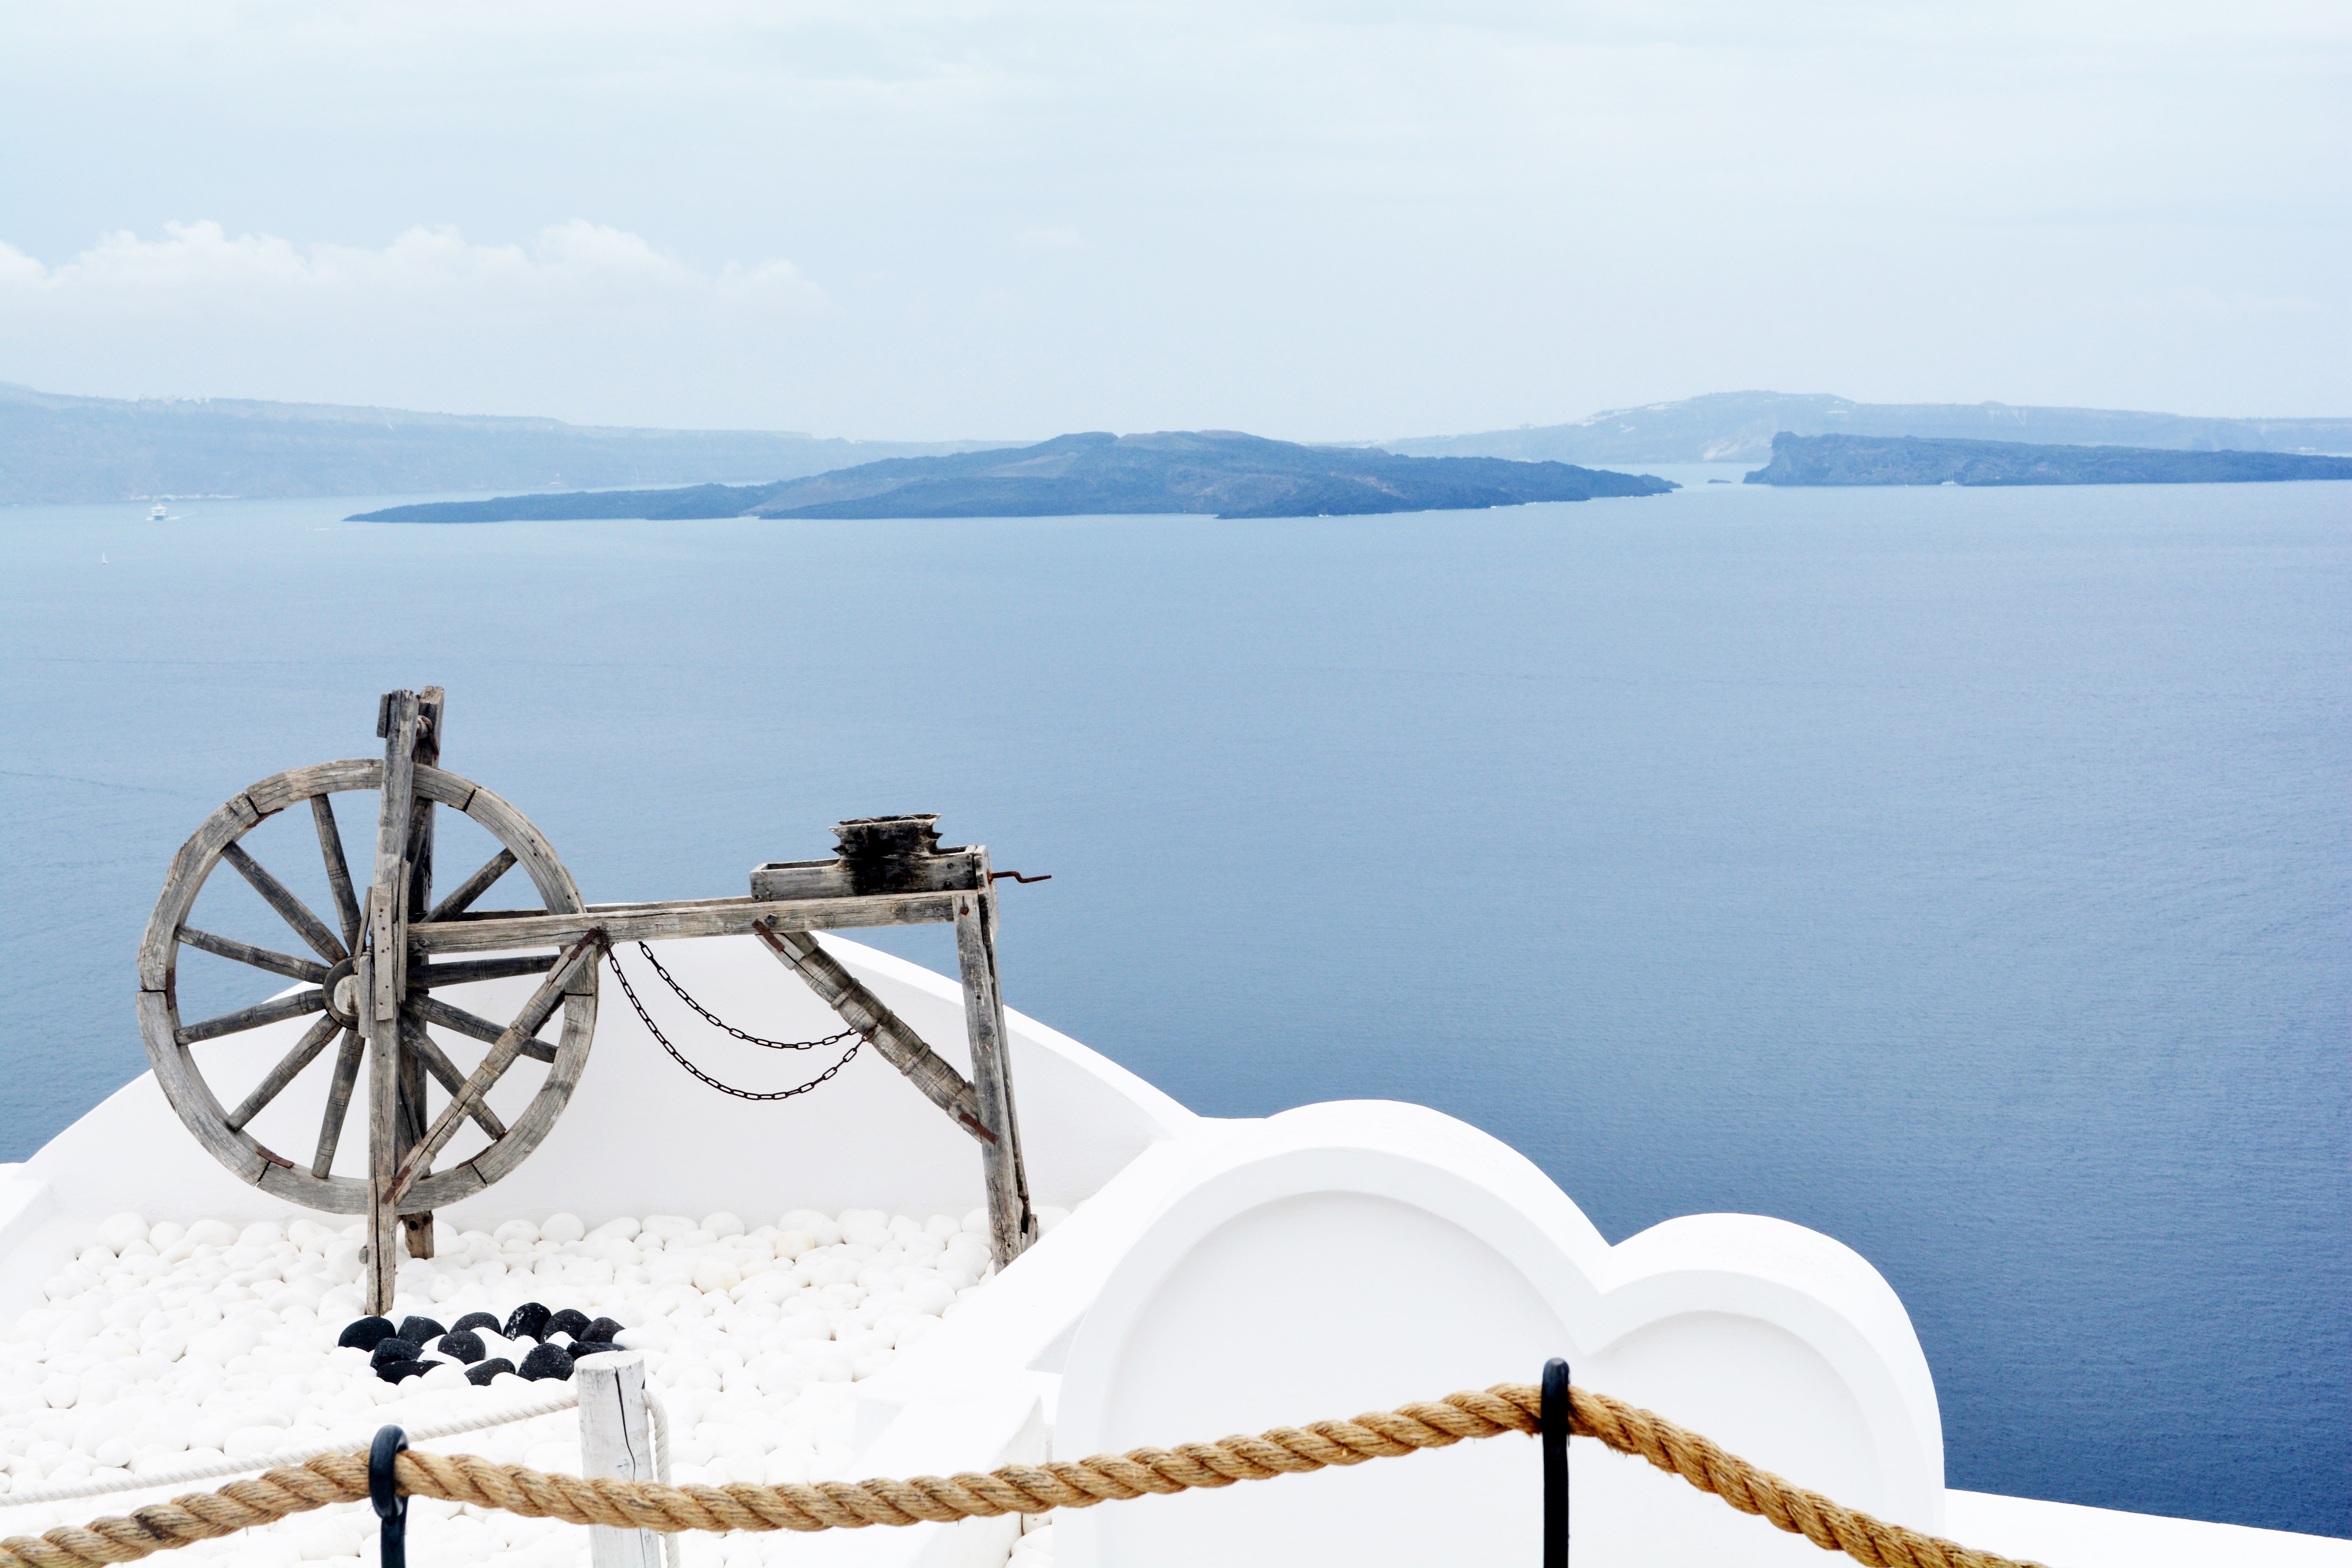
landscape, sea, coast, winter, vacation, volcano, santorini, mar, greece, strip, eruption, boiler